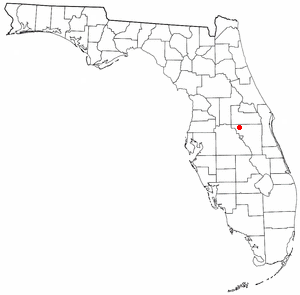
Kissimmee est une ville américaine, siège du comté d’Osceola, dans l’État de Floride. Elle se trouve sur la rive nord du lac Tohopekaliga. Lors du recensement de 2010, sa population s’élève à 59 682 habitants.